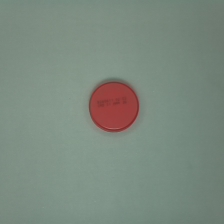
Color: red/orange/pink/fuchsia/brown
Cap type: standard cap